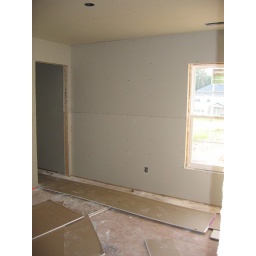
The bedroom at the back of the house with all the sheet rock in place.